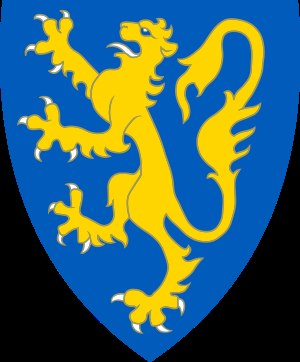
Fyrstendømmet Galicien-Volhynien
Våbenskjold
Fyrstendømmet Galicien-Volhynien eller Kongeriget Rutenien var et fyrstedømme i middelalderens Østeuropa i området Galicien og Volhynia i nutidens Ukraine, der blev dannet efter Prinsen af Volhynien Roman den Stores erobring af Galicien med hjælp fra Leszek den Hvide af Polen. Roman den Store forenede de to fyrstendømmer i Halych og Volhynien, en forening, der varede fra 1199 til 1349. Sammen med Vladimir-Suzdal og Novgorod betragtes Galicien-Volhynien som en af Kijevrigets vigtigste arvtagere.